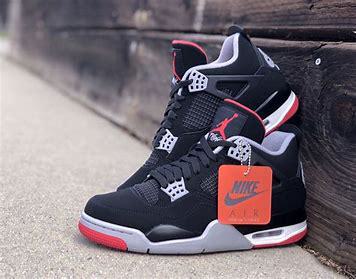
Brand: Jordan
Model: 4 Retro